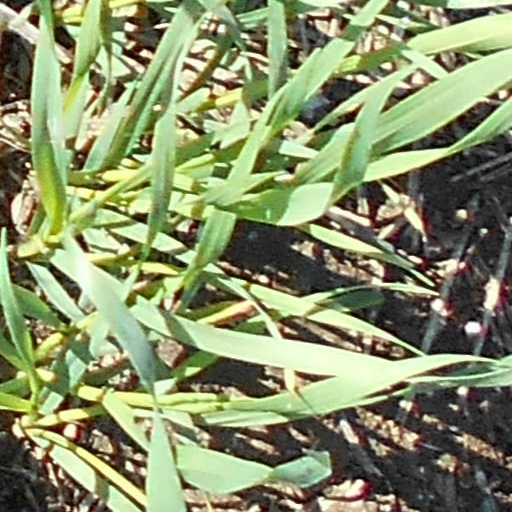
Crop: wheat